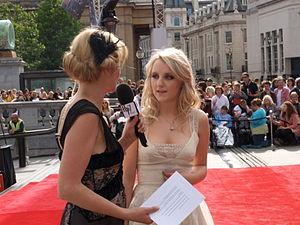
Evanna Lynch [iːvənə lɪnt͡ʃ ], née le 16 août 1991 à Termonfeckin, dans le Comté de Louth, en Irlande, est une actrice et entrepreneuse irlandaise.